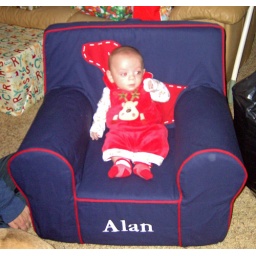
Alan in his big boy chair from Aunt Kara on Christmas morning.